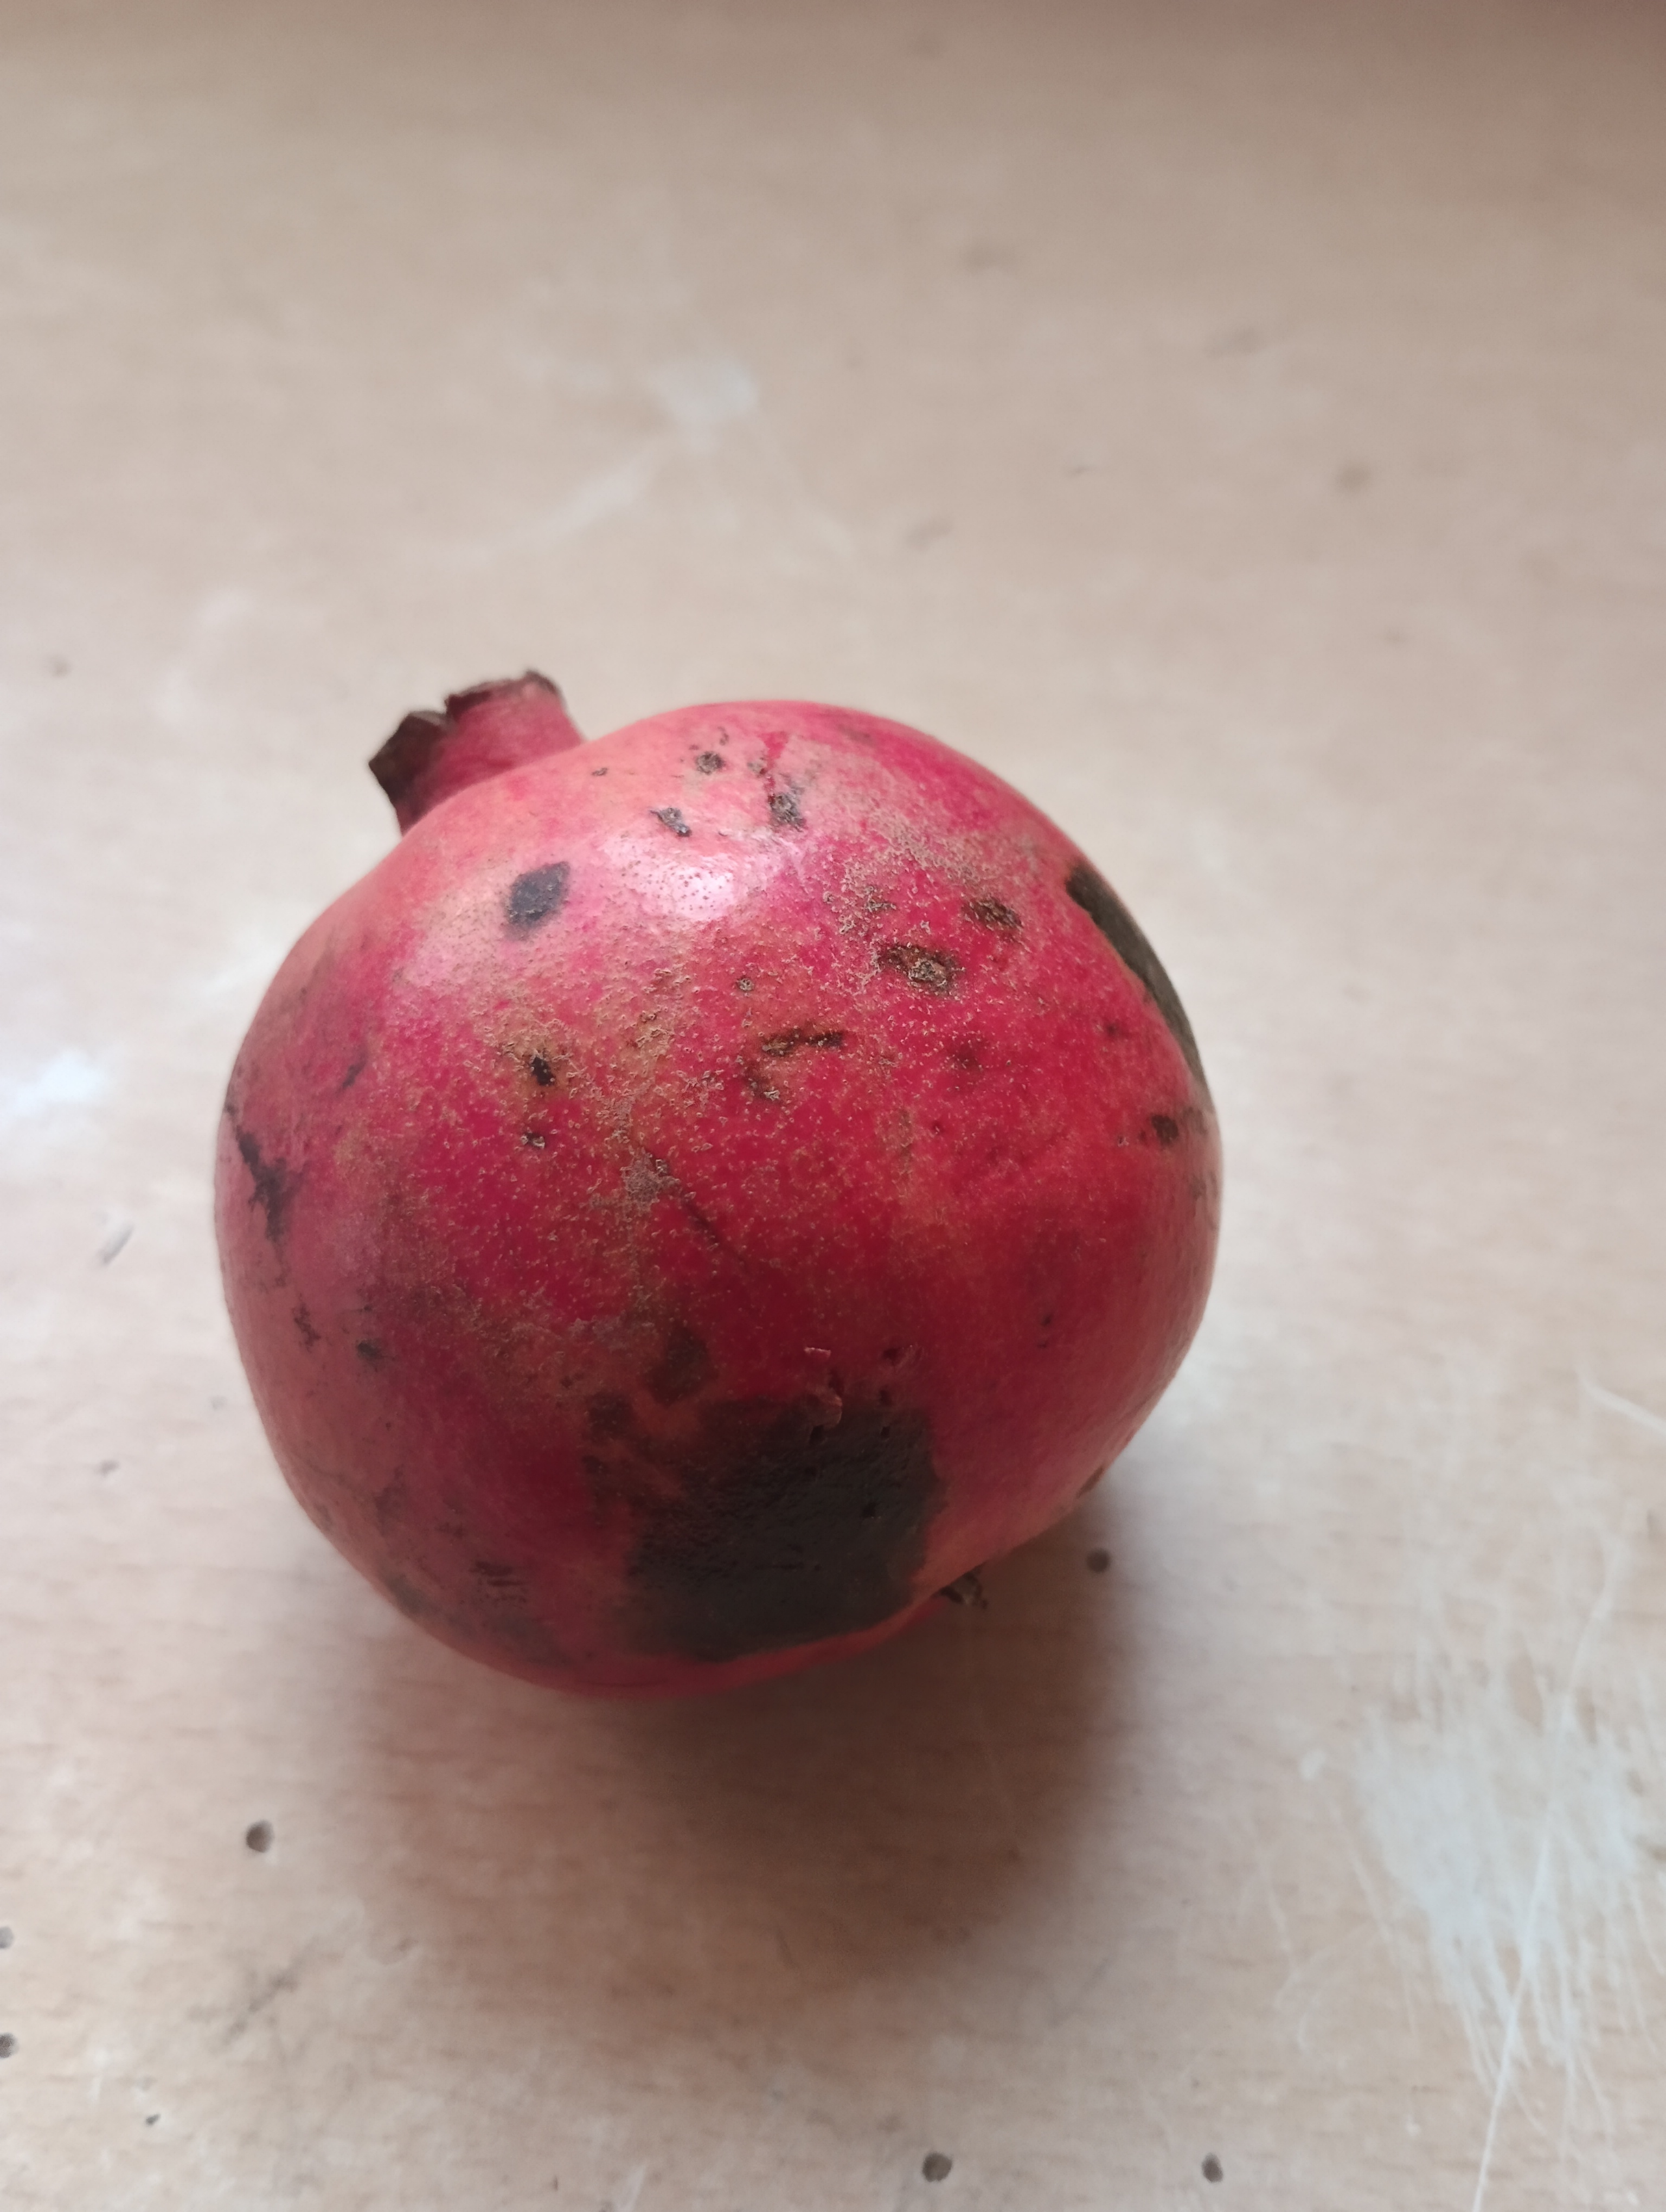
Label: Minor Defect